Badlaa

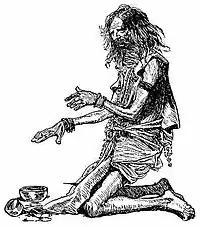

The title of "Badlaa"—which was written by John Shiban and inspired by stories of Indian fakirs—means "to retort" or "to revenge" in Urdu. Shiban was also inspired when he wondered: "What if someone who came up to me and asked me for money was actually a bad guy?" Shiban later noted that his early drafts of the episode featured the antagonist "with no legs who can actually shrink himself and climb inside your ear". Carter vetoed the idea and suggested that it be revised. Shiban later said that "... one thing about this episode that I'm sort of proud is that people often have told me that it is the most disgusting thought that they ever had, that this little man would actually enter your body and travel around inside you."